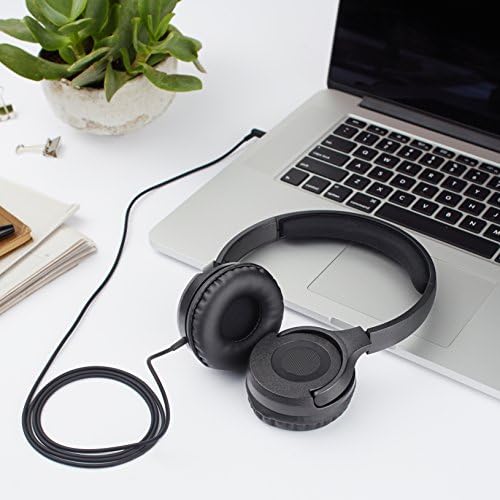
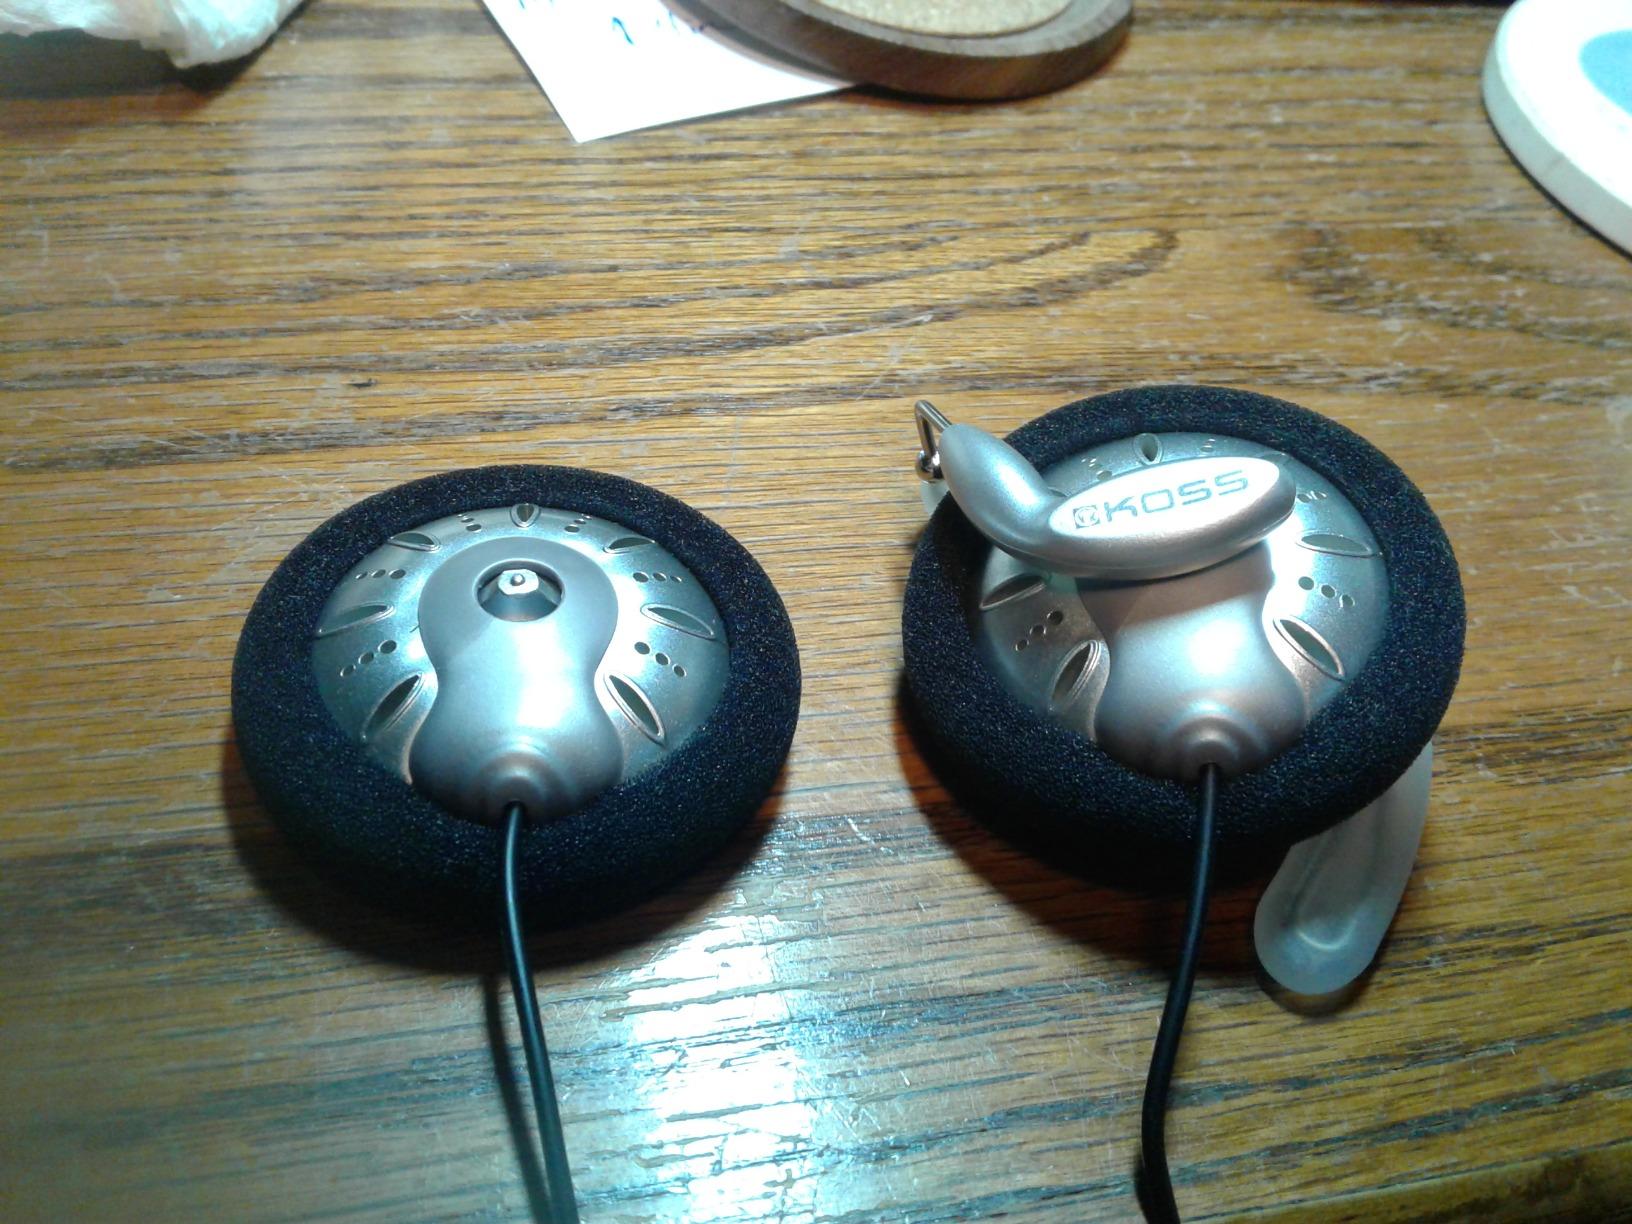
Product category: headphones
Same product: no